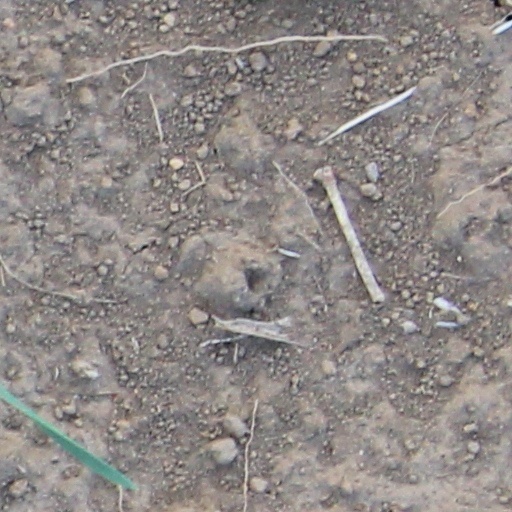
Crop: wheat